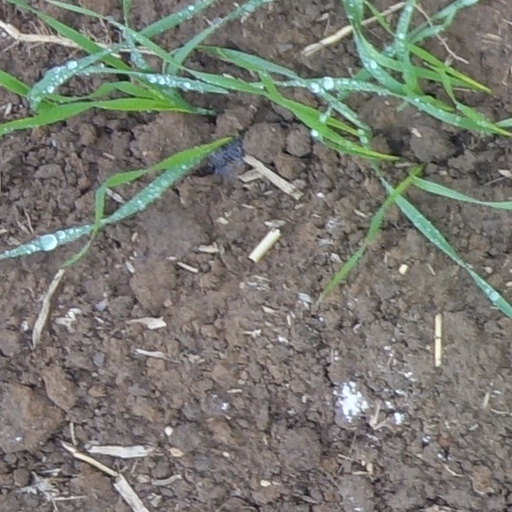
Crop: wheat